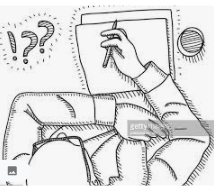
Portrait style: Cartoon Portrait